Lightning (Final Fantasy)

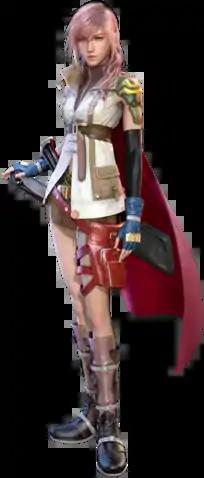
Lightning in "Final Fantasy XIII"

is a character from the "Final Fantasy" video game series made by Square Enix. She first appeared as a playable character and the main protagonist in the role-playing video game "Final Fantasy XIII", in which she is a resident of the artificial world of Cocoon. After her sister Serah is declared an enemy of Cocoon, Lightning attempts to save her and is chosen by divine powers to destroy Cocoon. Lightning reappears as a supporting character in "Final Fantasy XIII-2", acting as protector of the Goddess Etro. She is the sole playable character in "", wherein she sets out to save the people of her dying world. Outside the "XIII" series, Lightning has been featured in multiple "Final Fantasy" games and had cameo appearances in other video games.